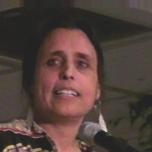
Age: 48